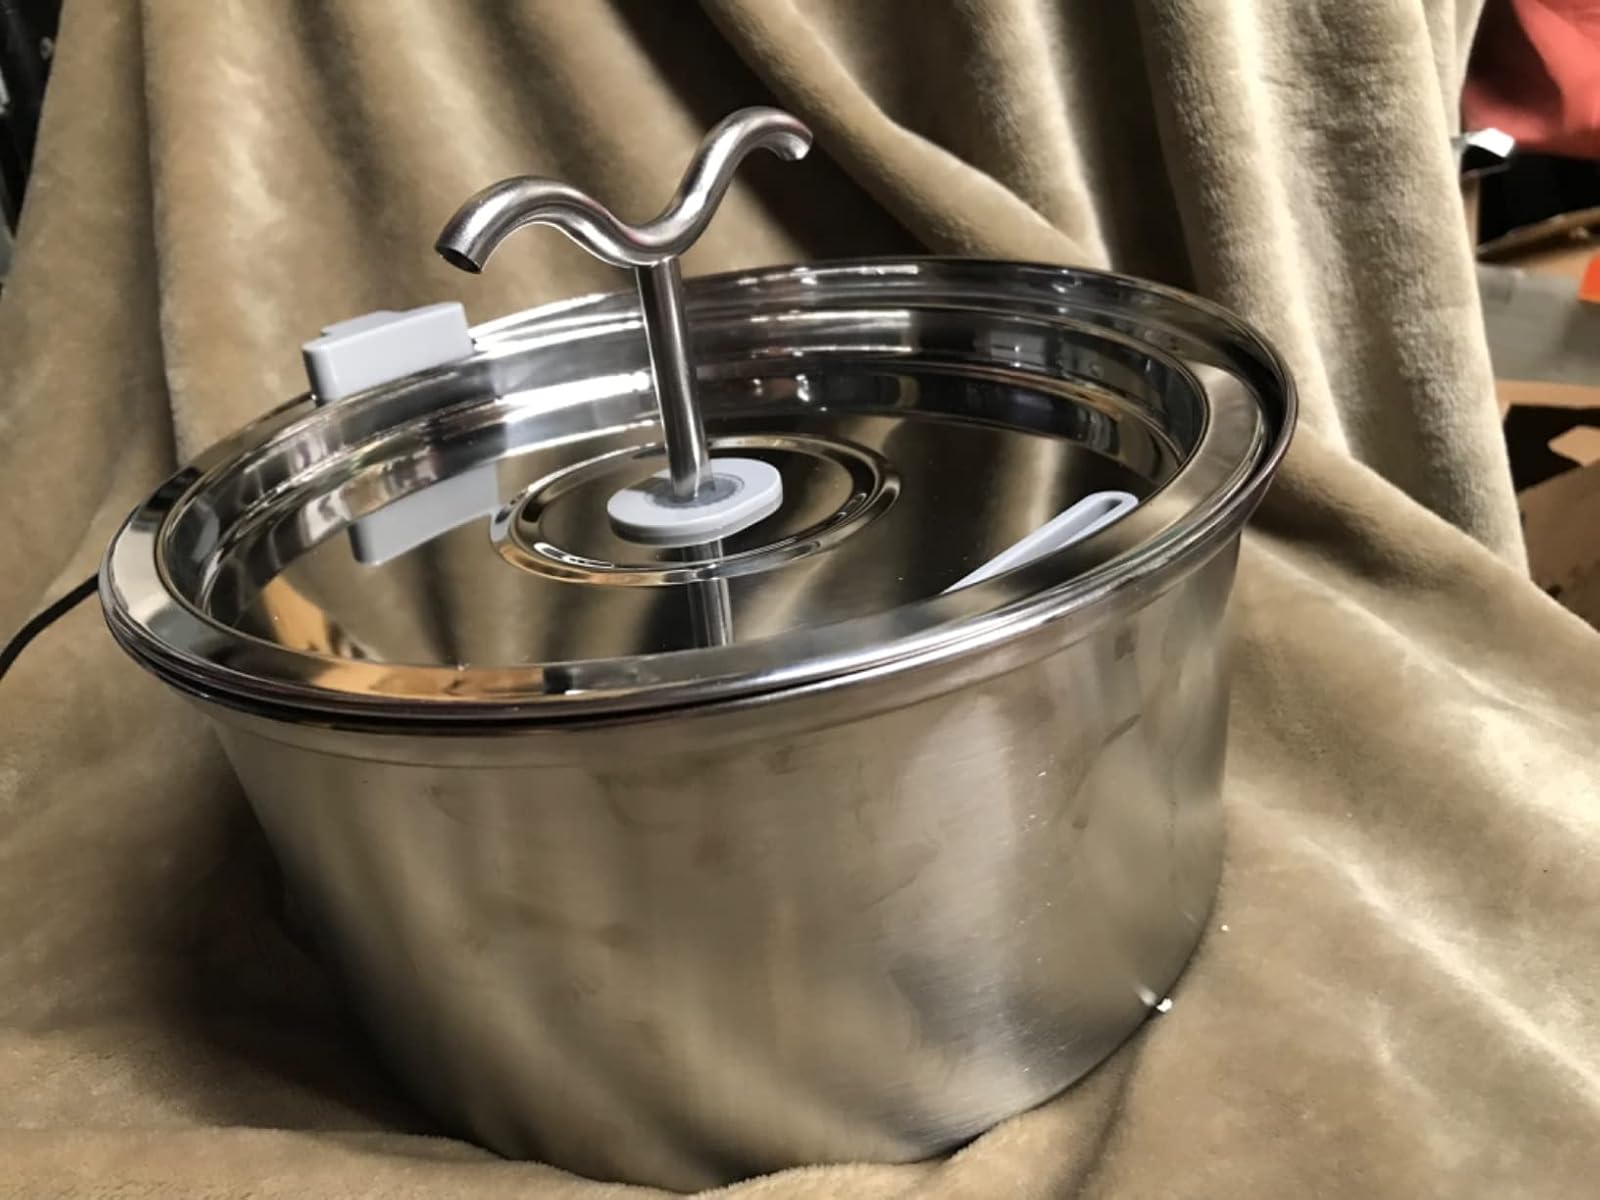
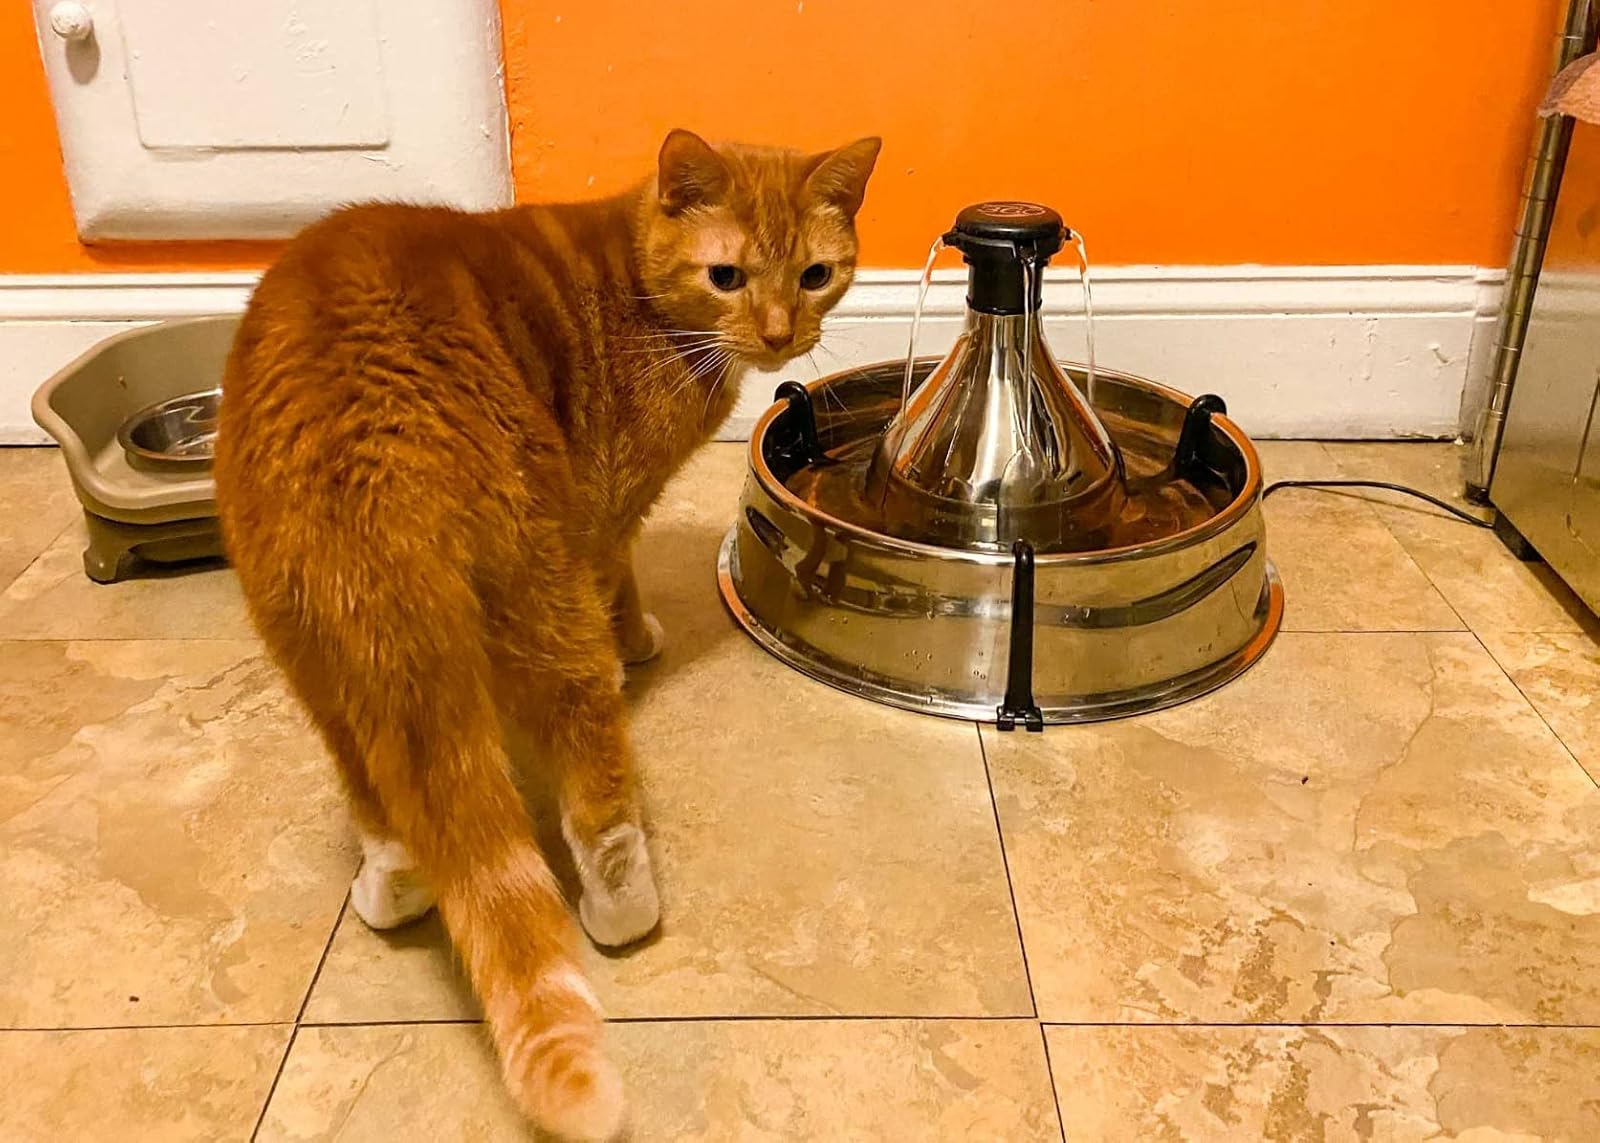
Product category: items_bowl
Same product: no